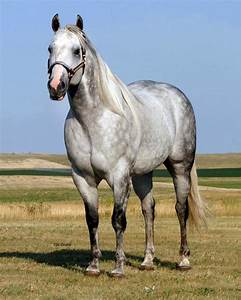
Label: cavallo